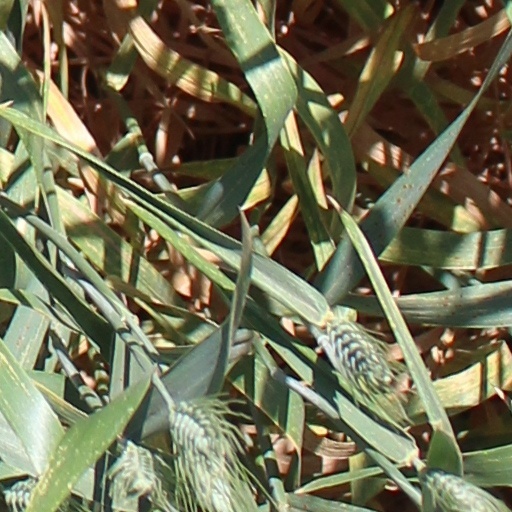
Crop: wheat